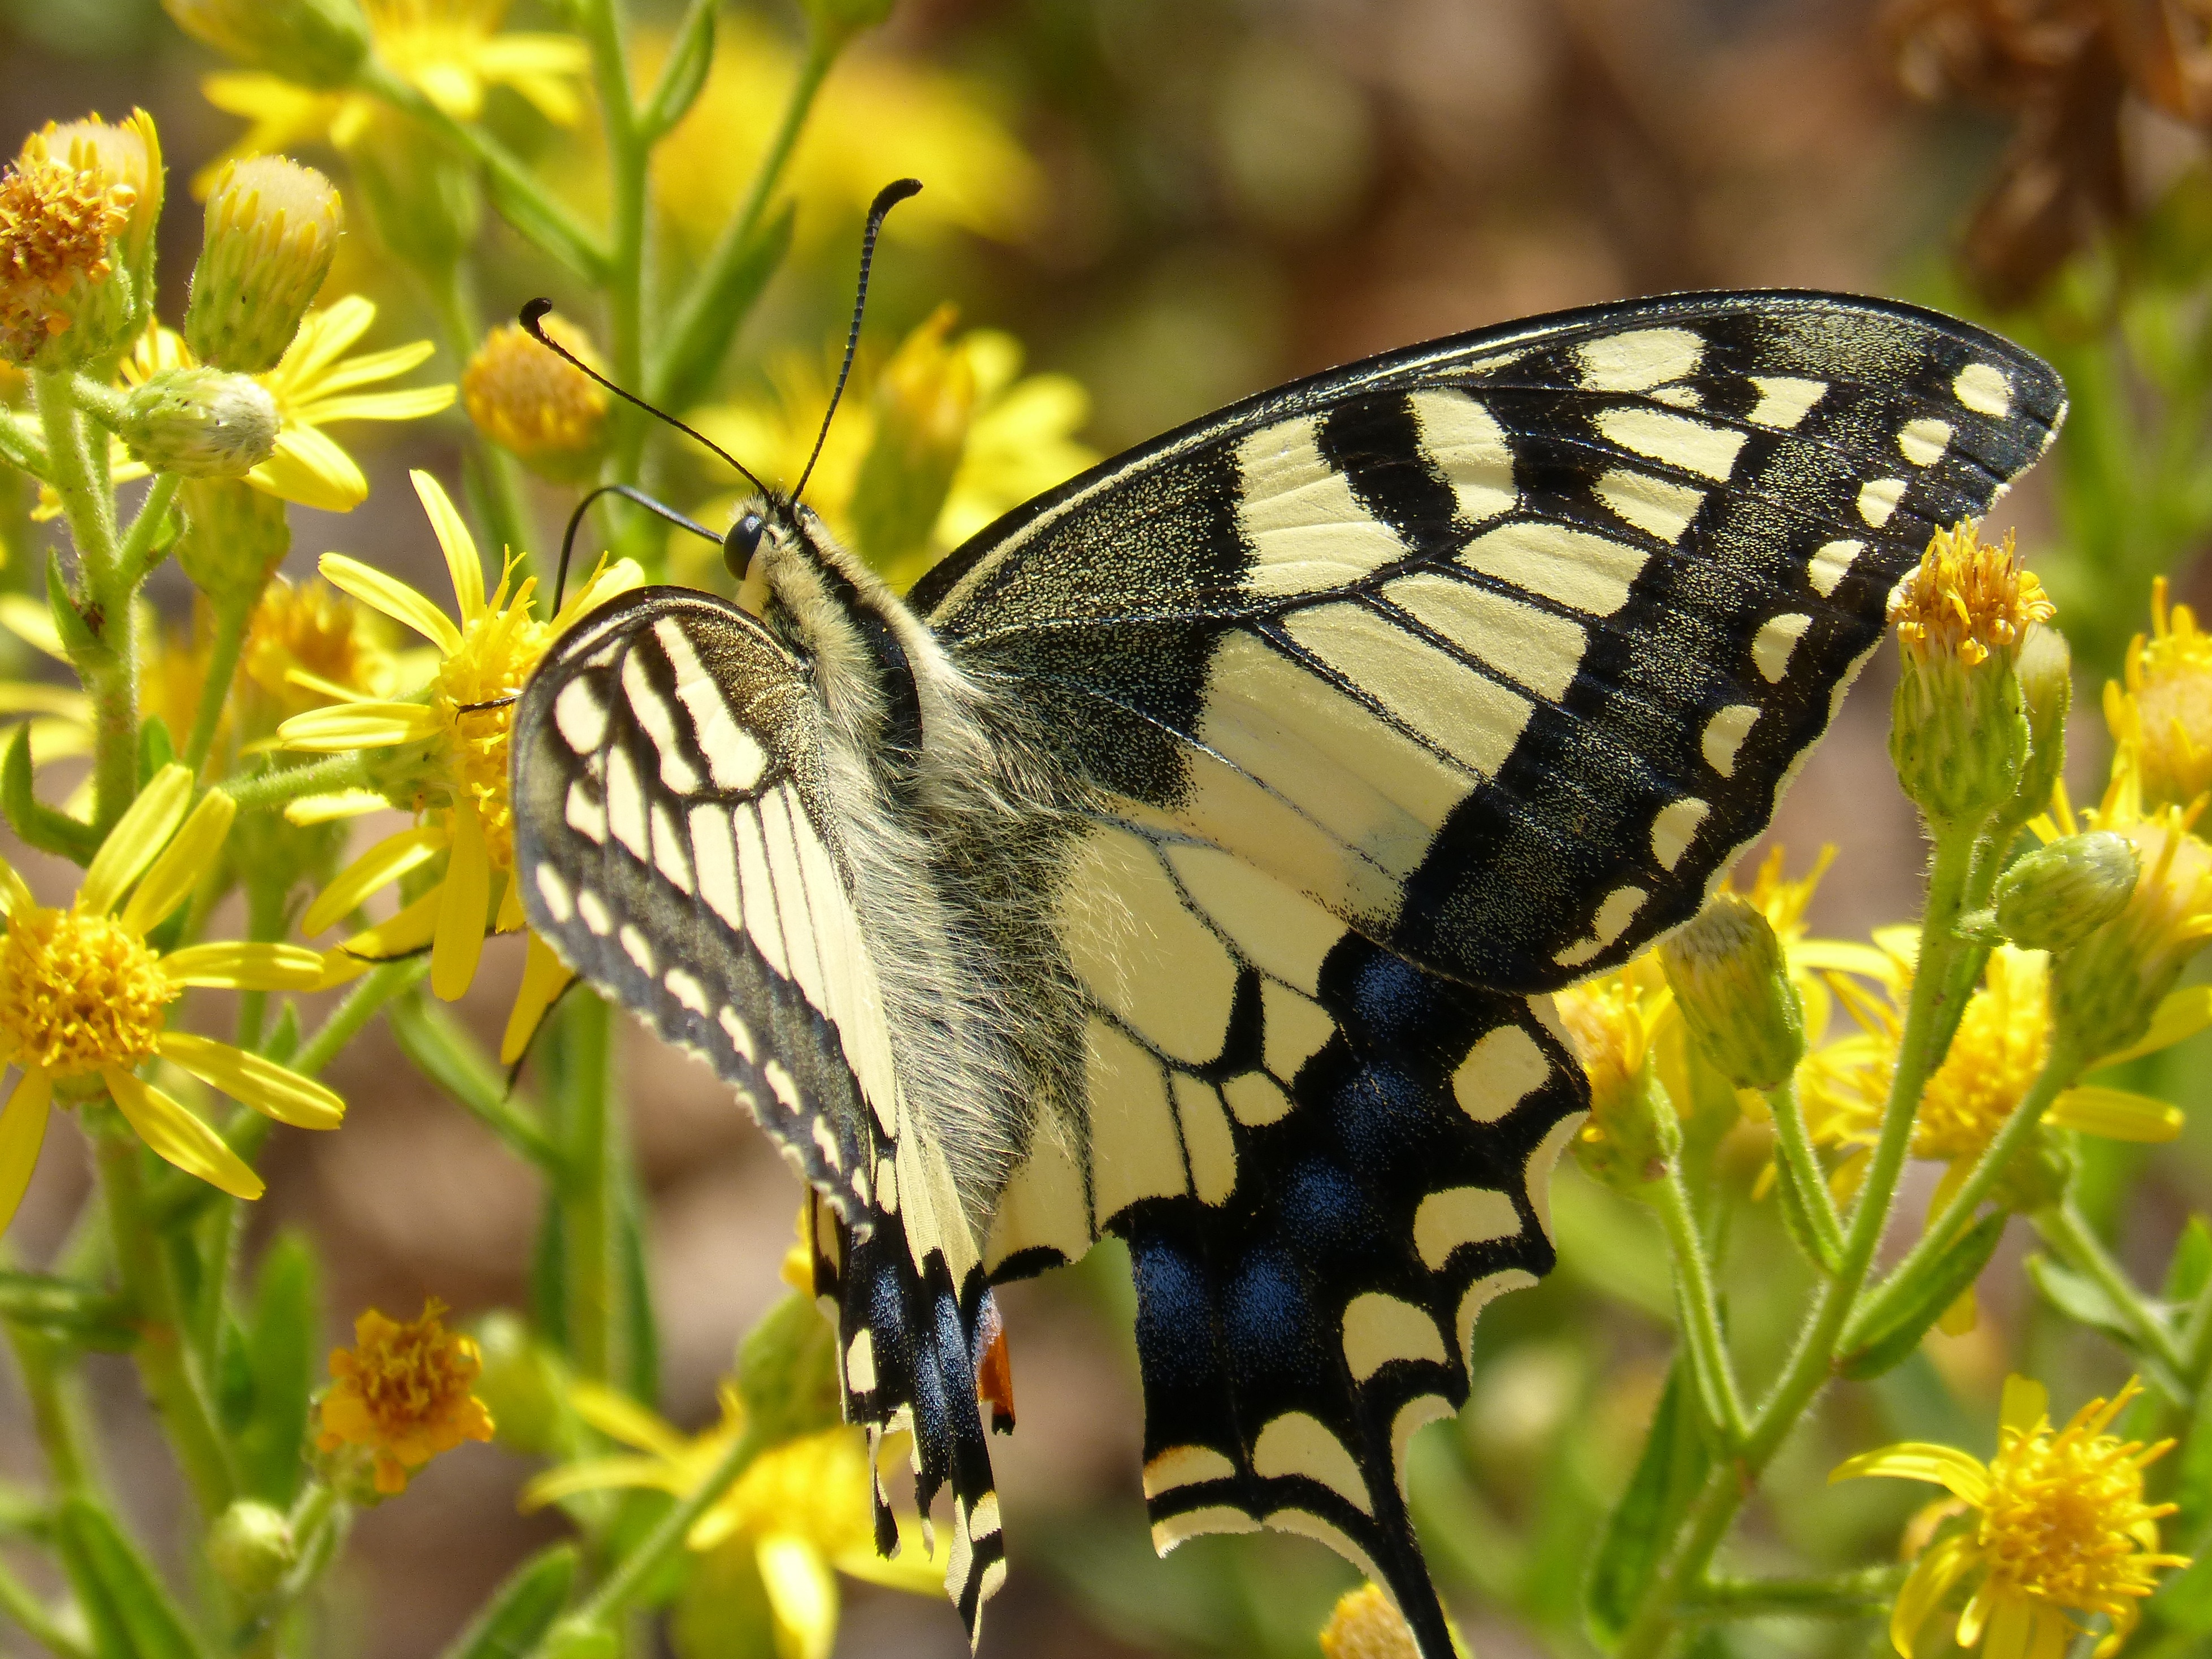
nature, flower, wildlife, insect, butterfly, fauna, invertebrate, monarch butterfly, nectar, machaon, macro photography, arthropod, libar, papilio machaon, butterfly queen, pollinator, moths and butterflies, lycaenid, brush footed butterfly, colias